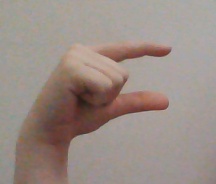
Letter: dal